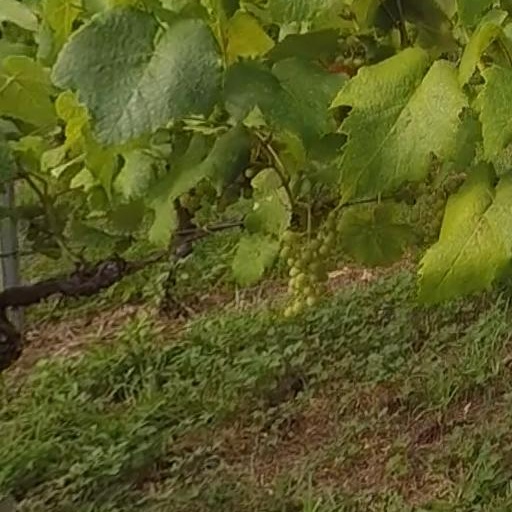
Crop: grape